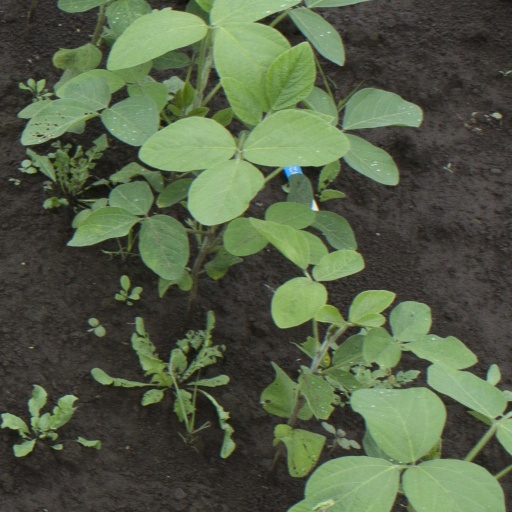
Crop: soybean